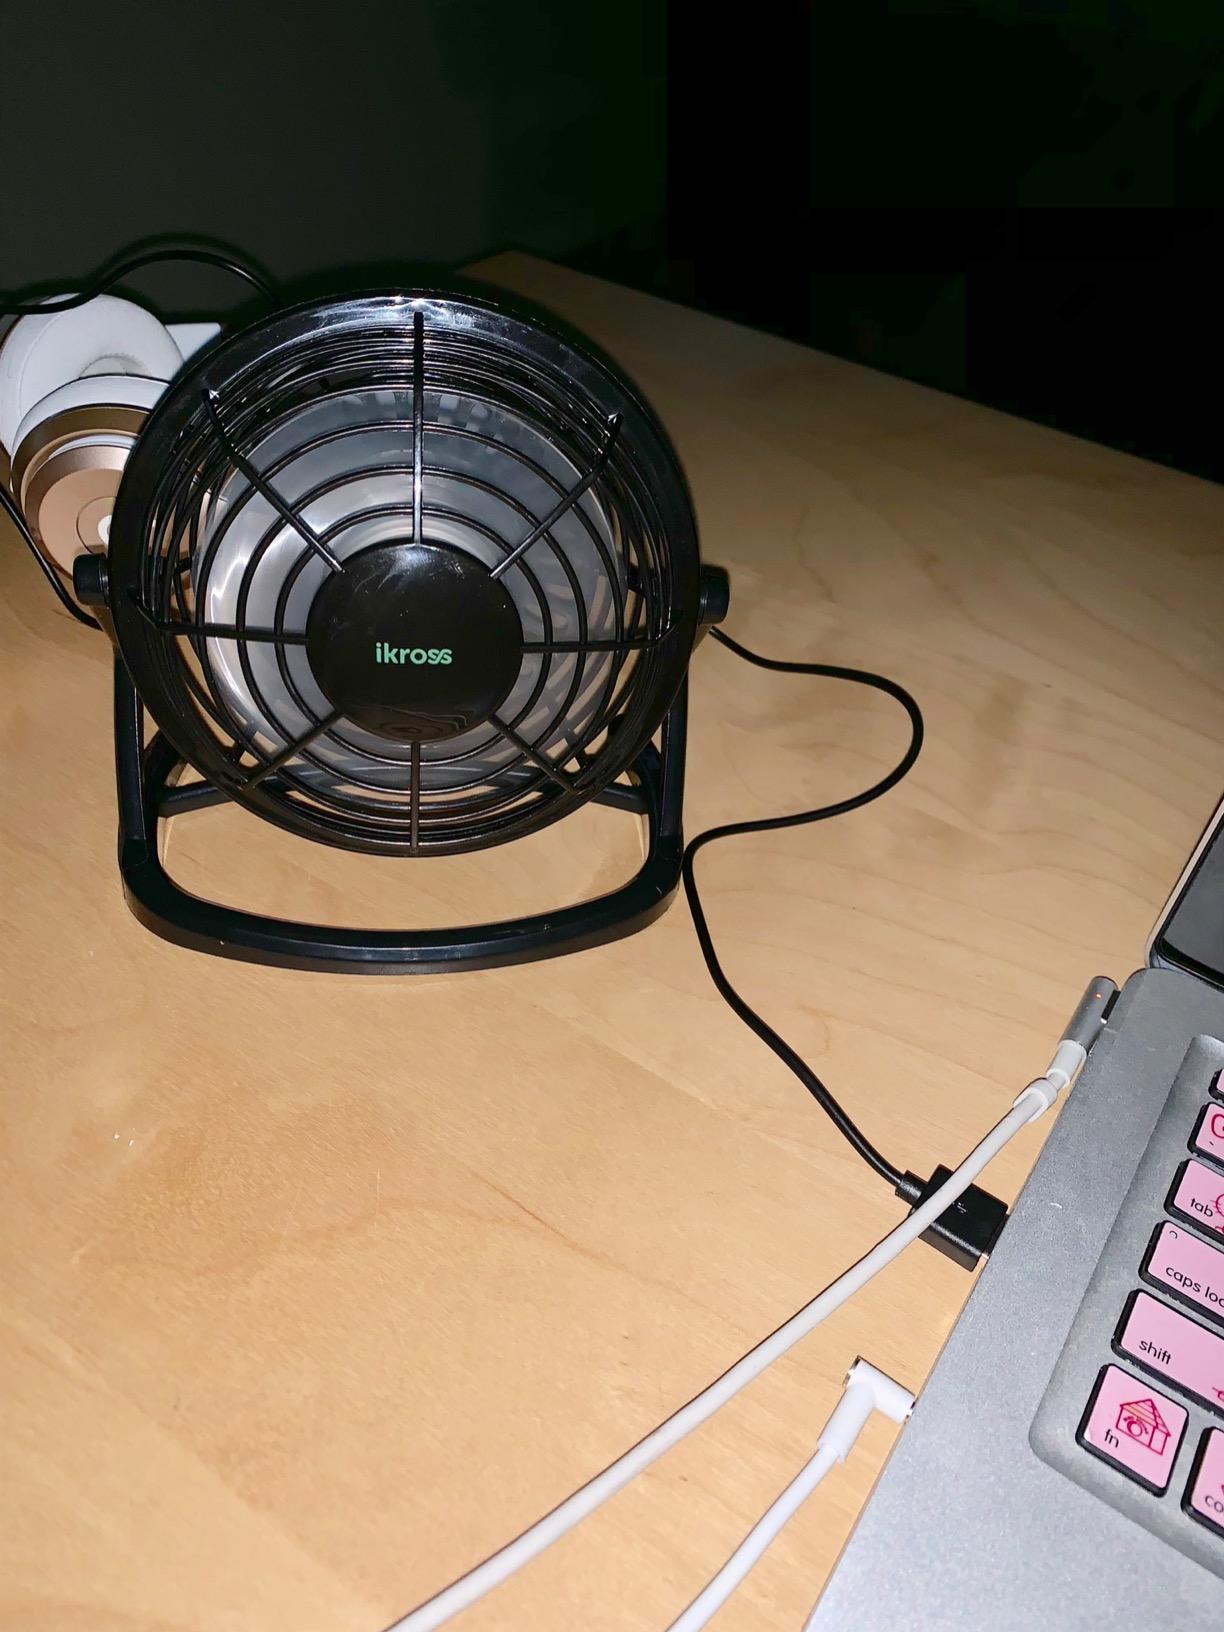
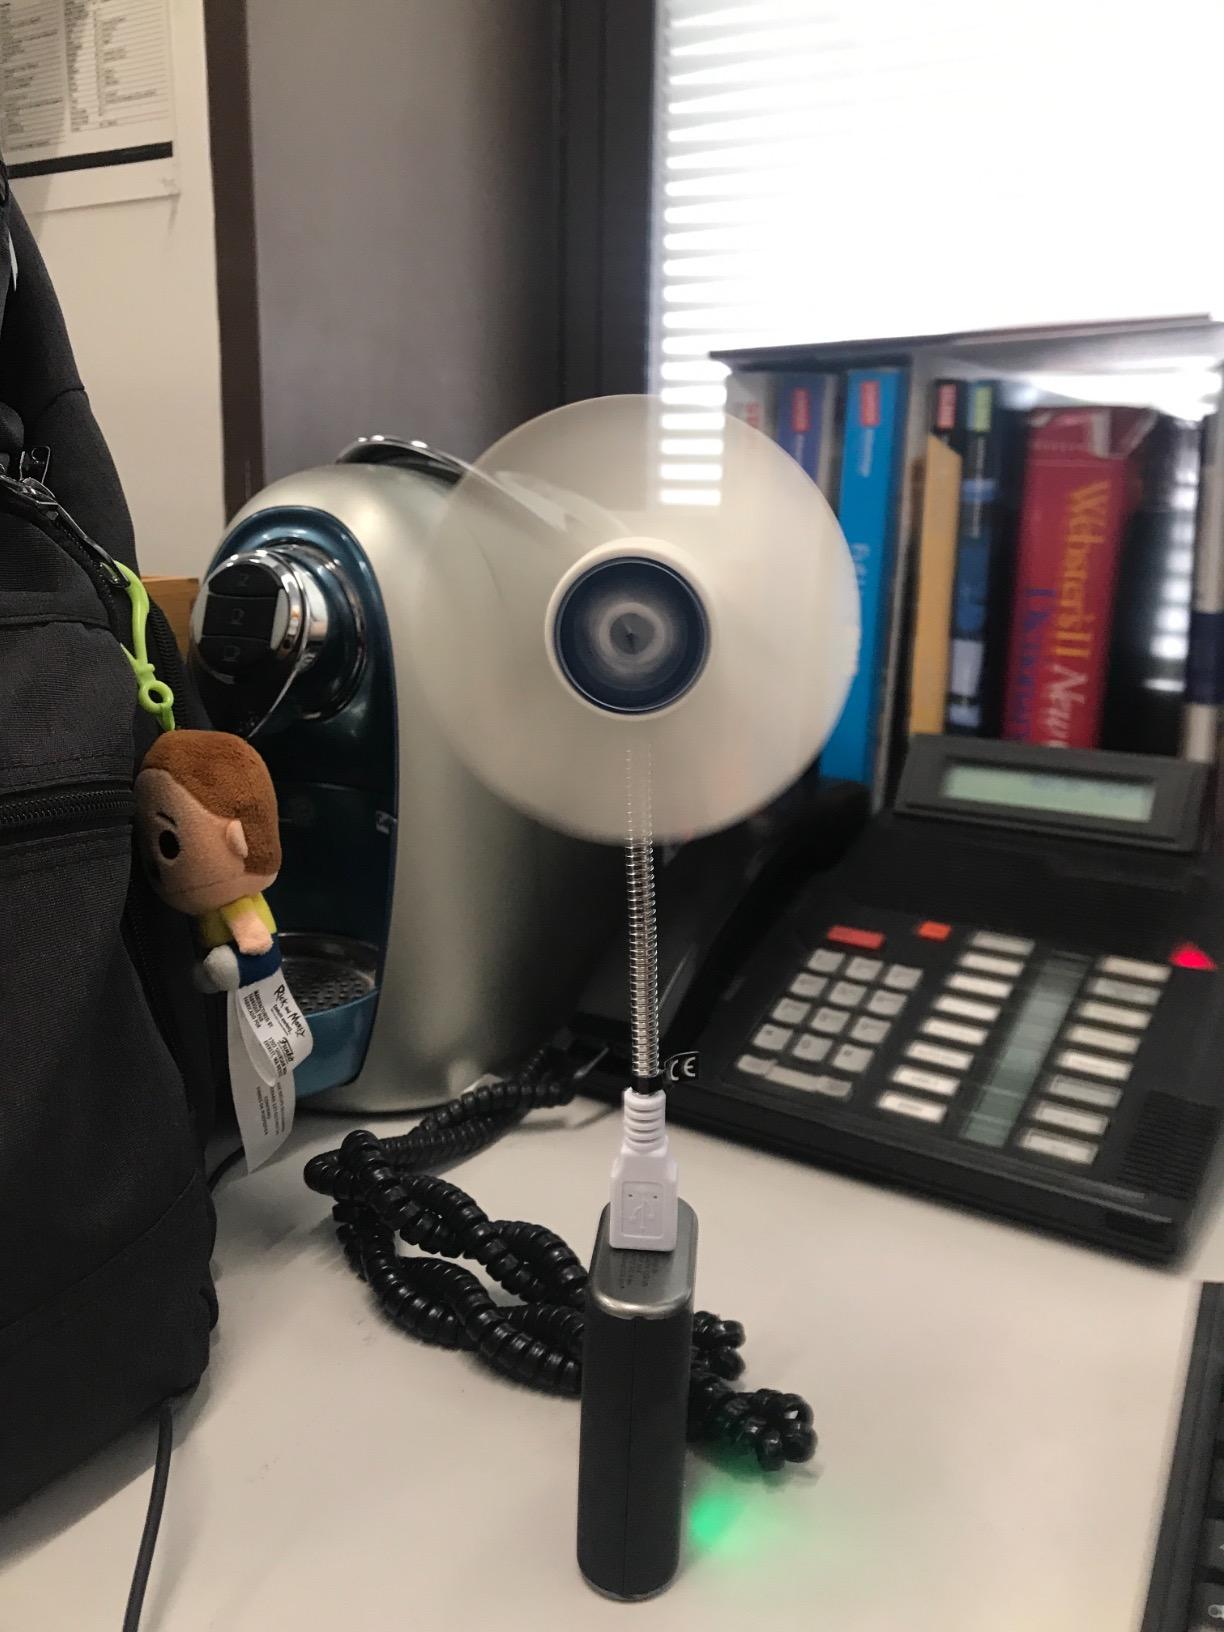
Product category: fan
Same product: no